Jugurtha Hamroun

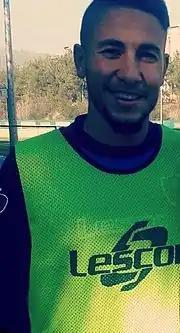
Hamroun with Karabükspor in 2014

Jugurtha Hamroun (Tamazight: ⵊⵓⴳⵓⵔⵜⴰ ⵀⴰⵎⵔⵓⵏ; born 27 January 1989) is an Algerian professional footballer who plays as a winger.